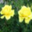
Label: rose